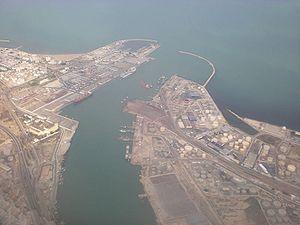
Radès est une ville de la banlieue sud de Tunis, située à une dizaine de kilomètres de la capitale tunisienne.